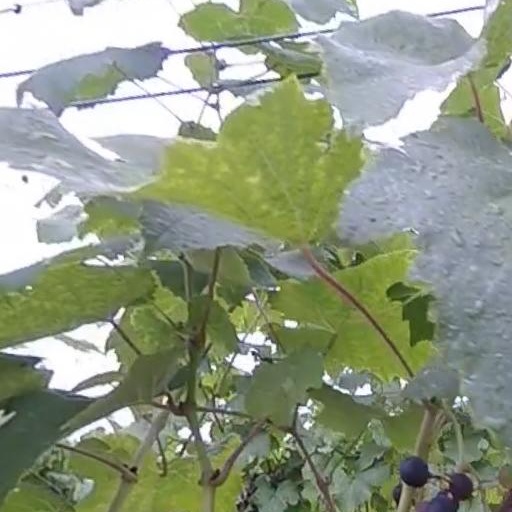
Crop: grape